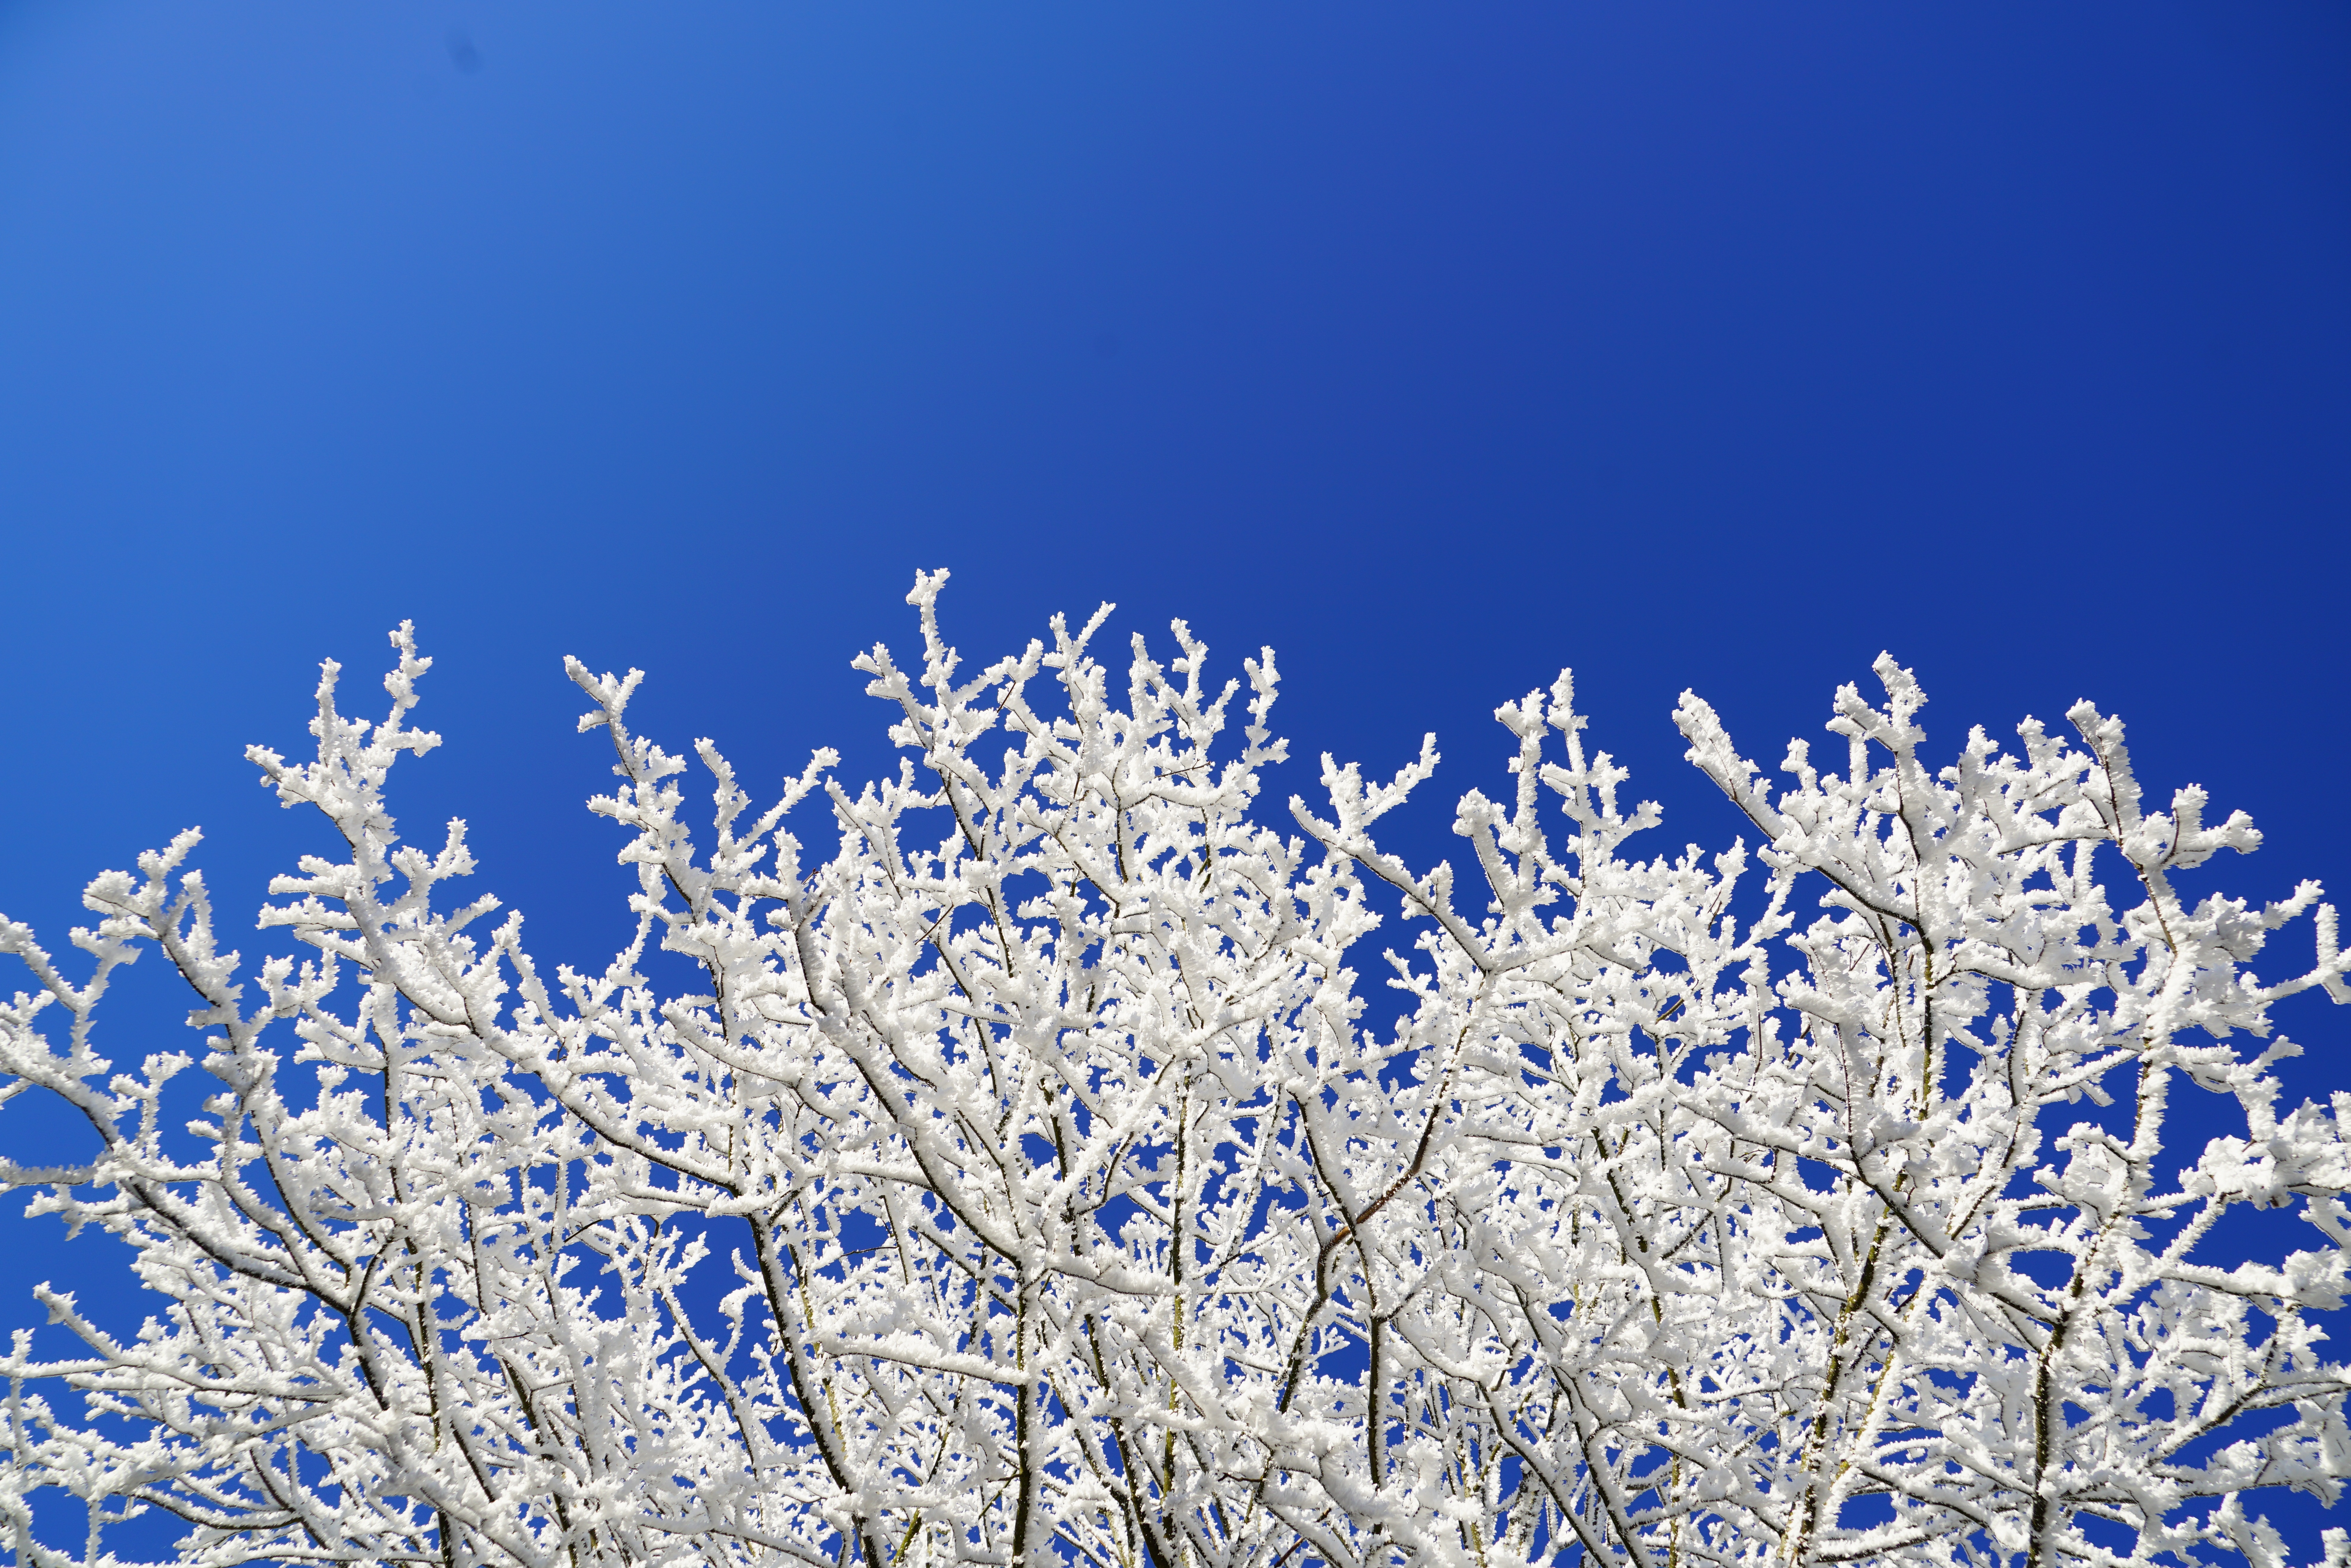
tree, branch, blossom, snow, cold, winter, sky, white, frost, ice, frozen, blue, fir, twig, conifer, crown, aesthetic, branches, hoarfrost, freezing, eiskristalle, crystals, snow crystals, winter picture, pine family, winteraufnahme, winter photography, computer wallpaper, winter photo